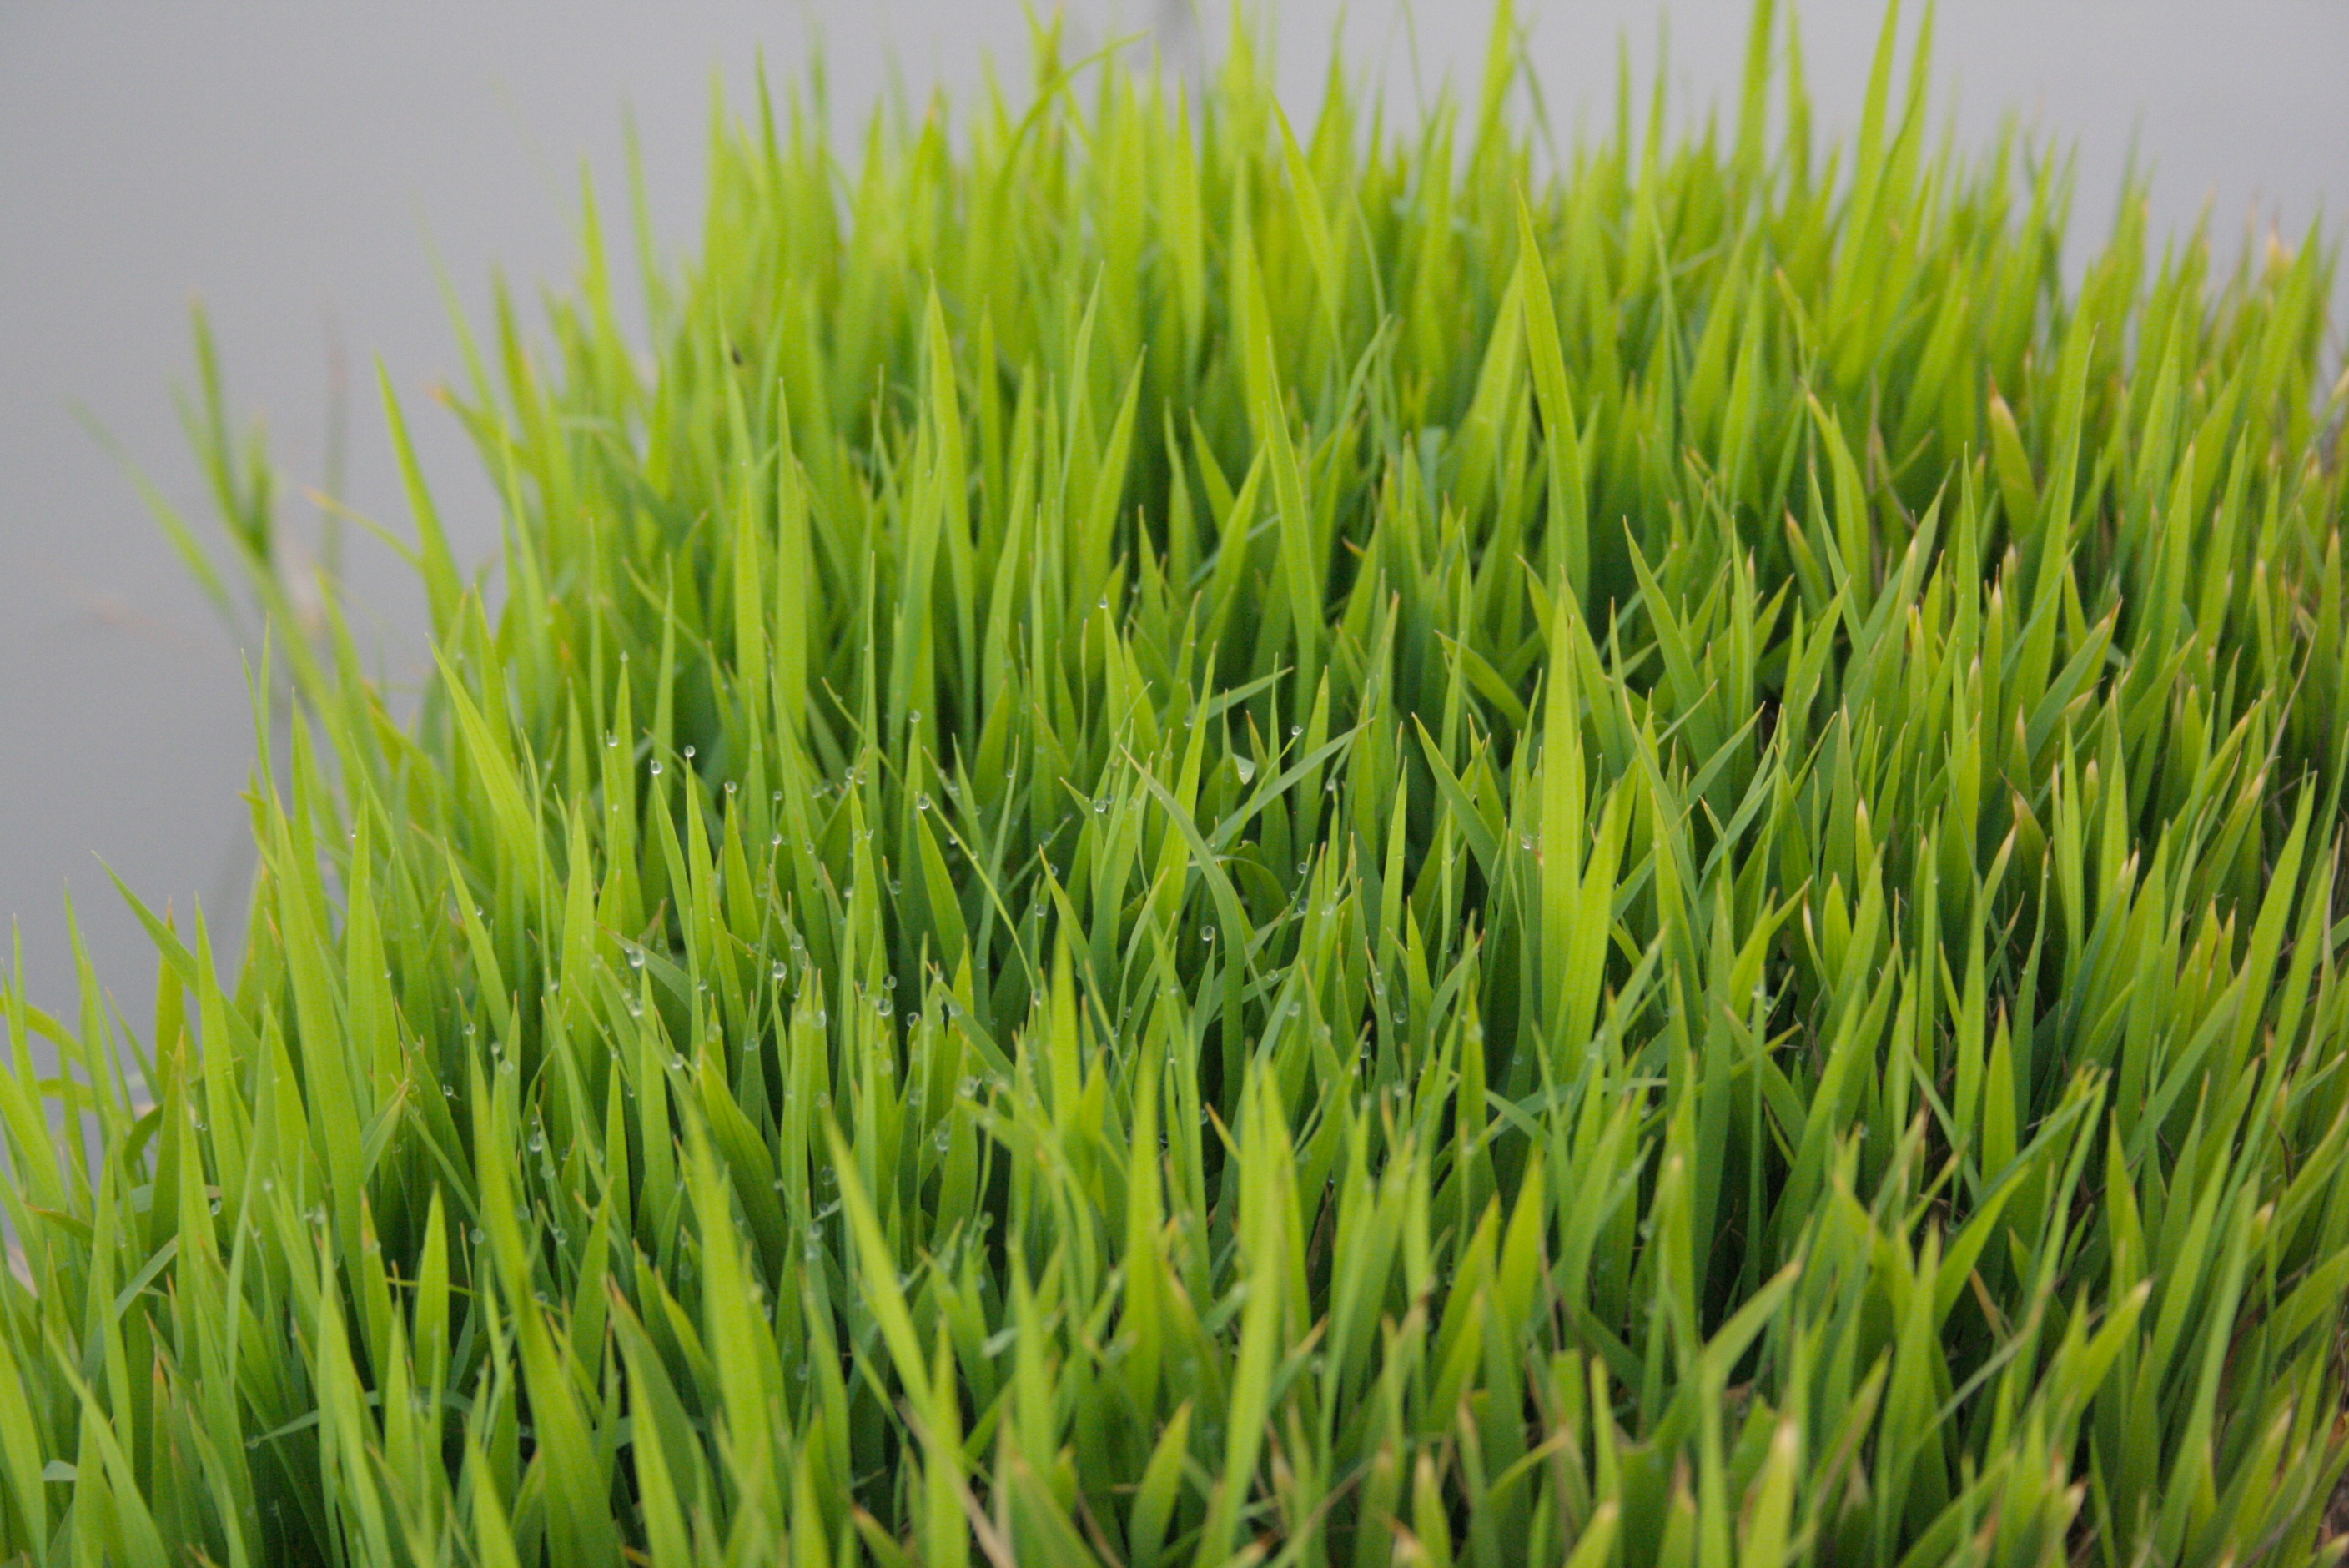
nature, forest, grass, plant, field, lawn, meadow, wildlife, wild, rural, green, park, fresh, grassland, species, flooring, flowering plant, wheatgrass, artificial turf, abundant, grass family, plant stem, land plant